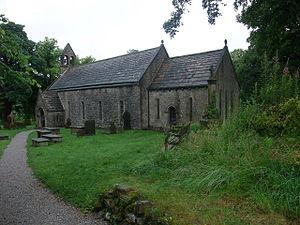
L'église Sainte-Marie de Conistone est une église paroissiale anglicane située dans le village de Conistone, au Yorkshire du Nord en Angleterre. Elle est rattachée au doyenné de Skipton et au diocèse de Leeds. Il s'agit d'un monument classé de grade II.